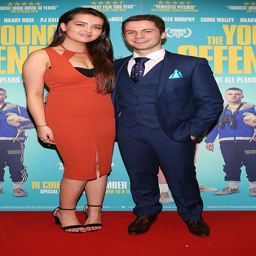
people at the premiere screening of person .